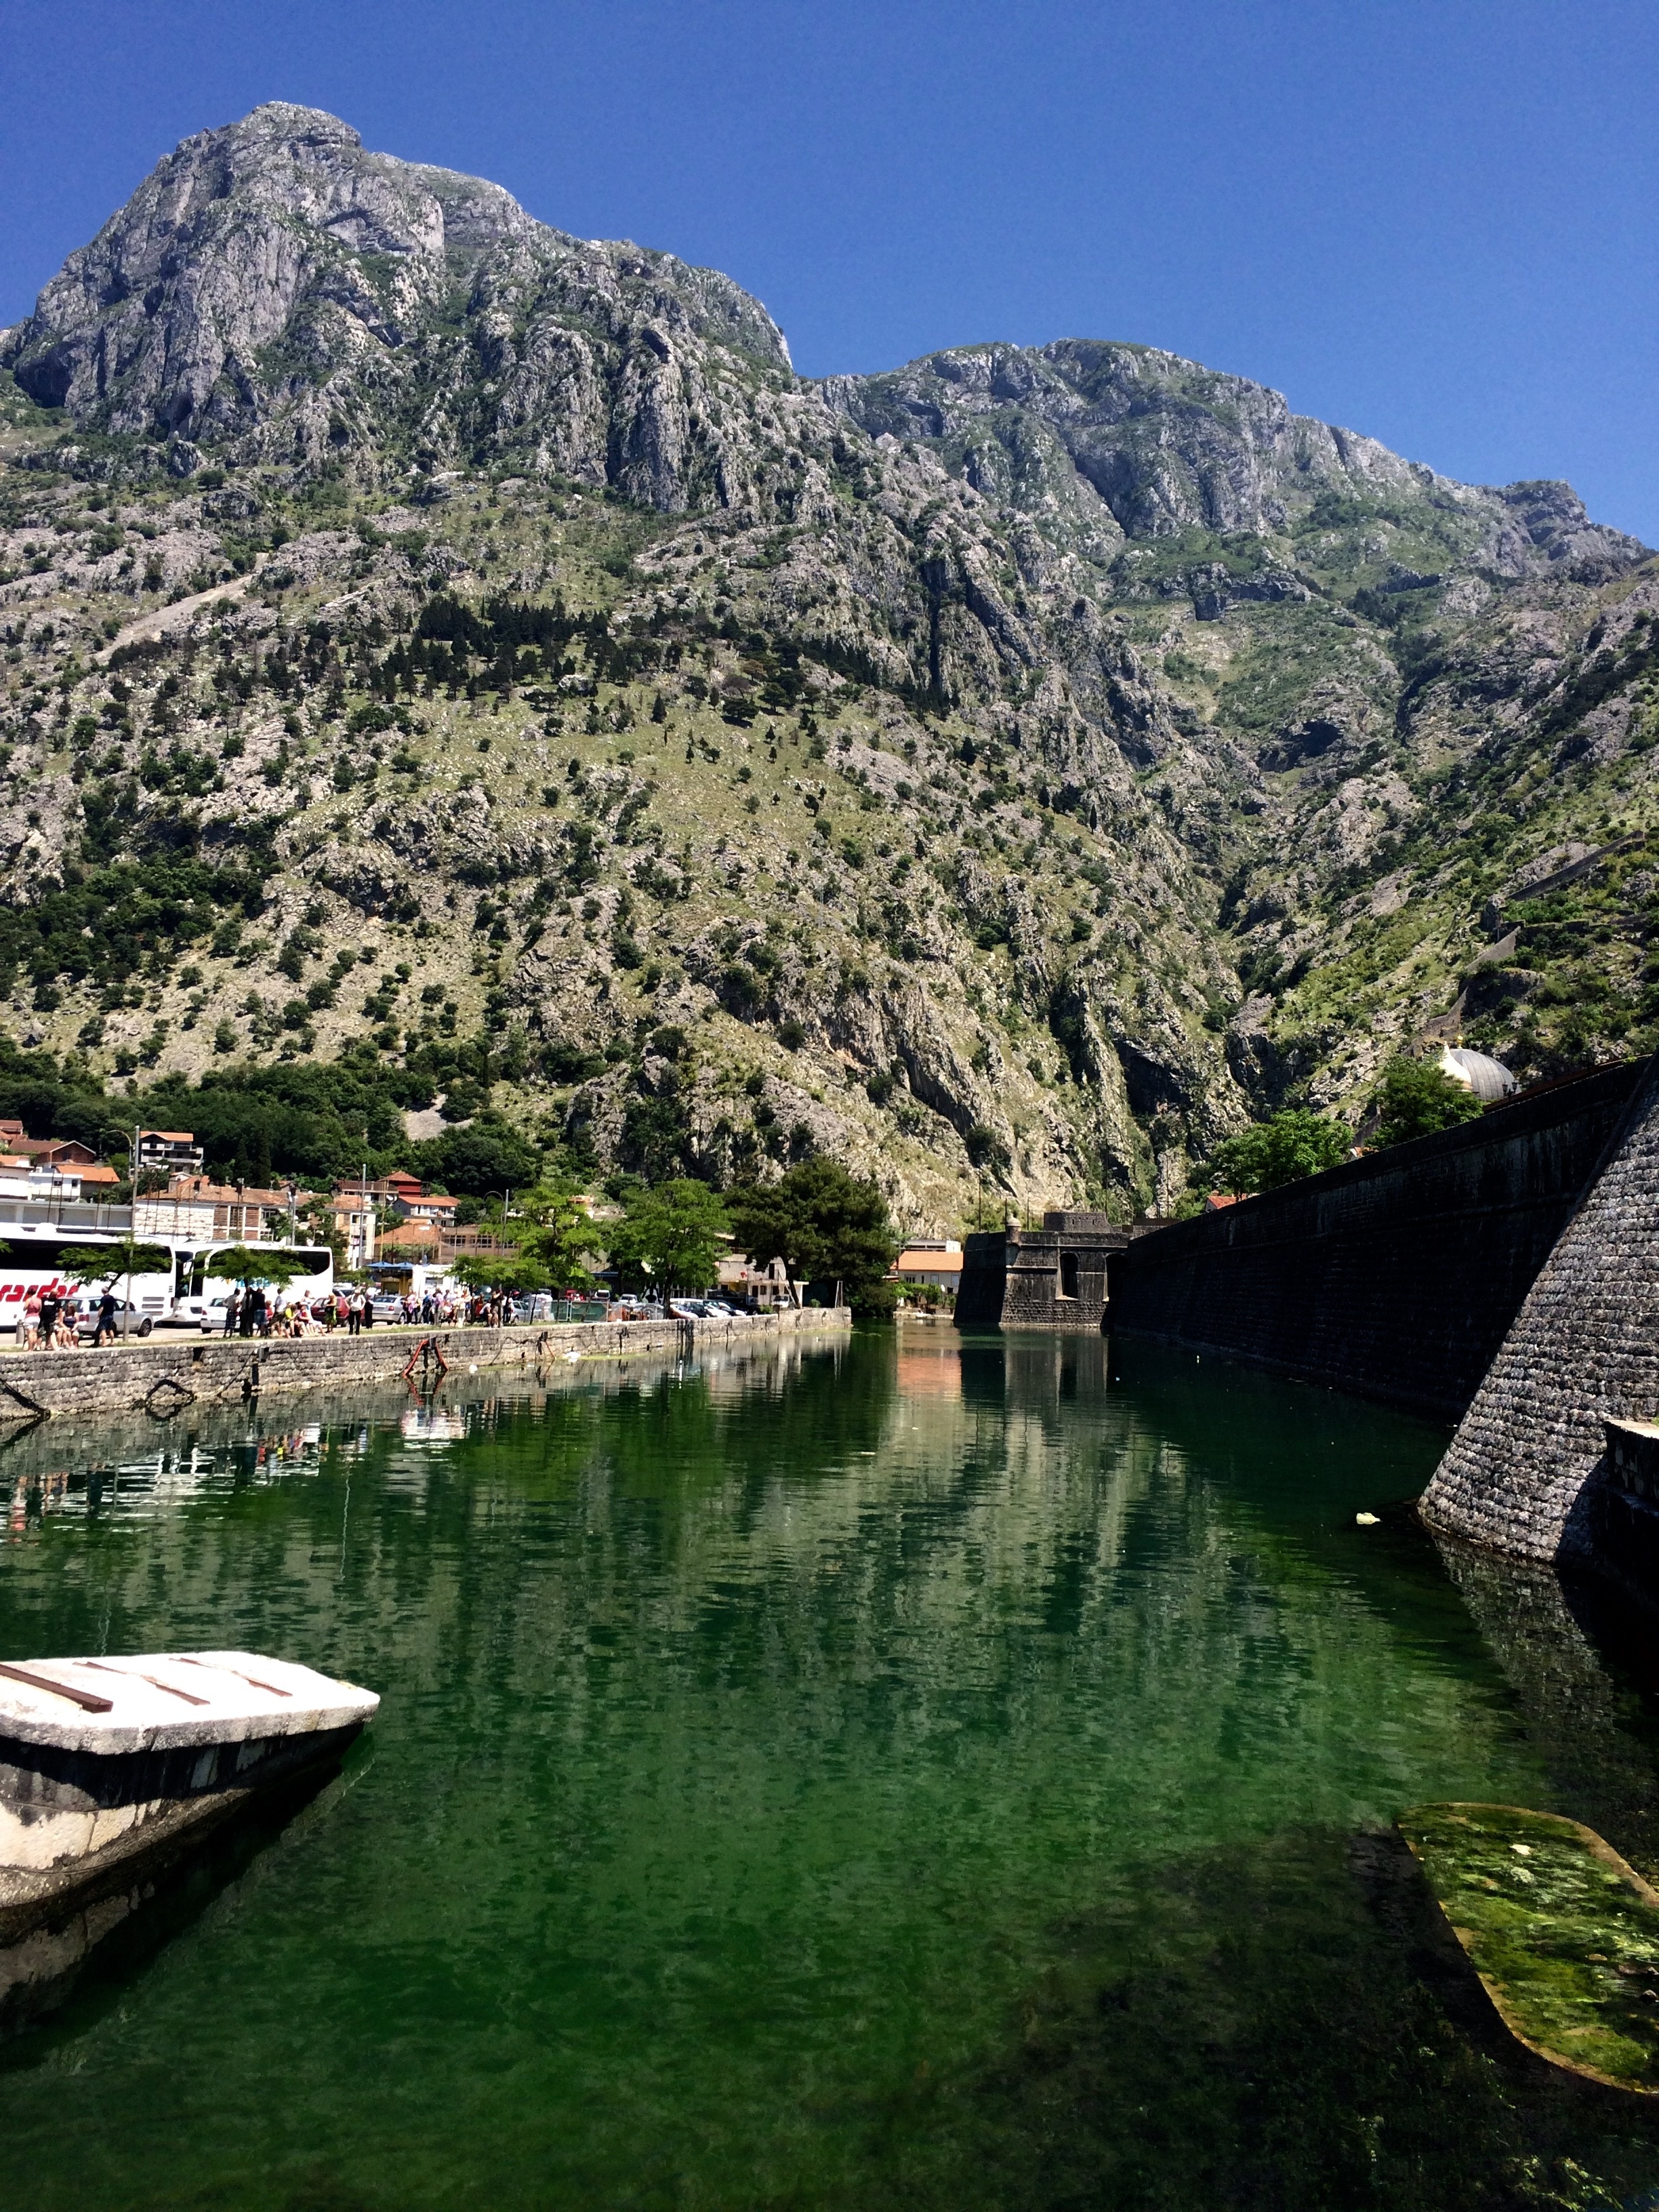
landscape, sea, water, nature, mountain, sky, sun, lake, town, view, old, city, river, valley, mountain range, vacation, travel, green, paradise, tranquil, holiday, fresh, fjord, reservoir, tourism, waterway, loch, destination, adriatic, montenegro, kotor, landform, geographical feature, mountainous landforms